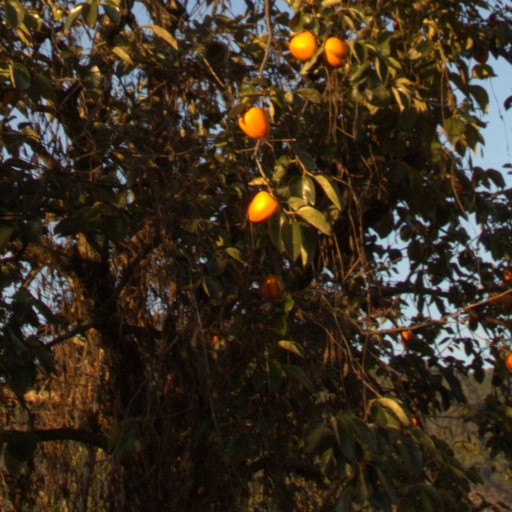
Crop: grape